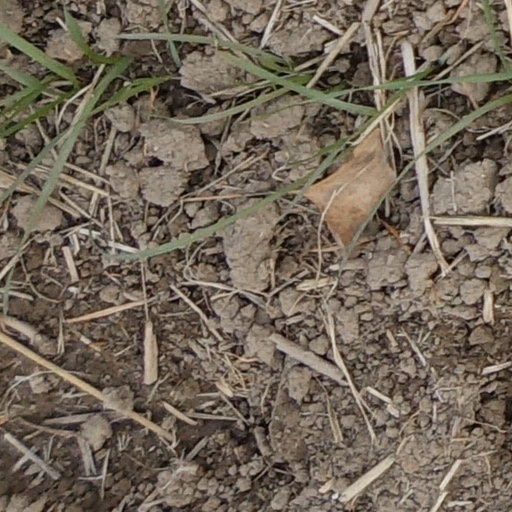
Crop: wheat